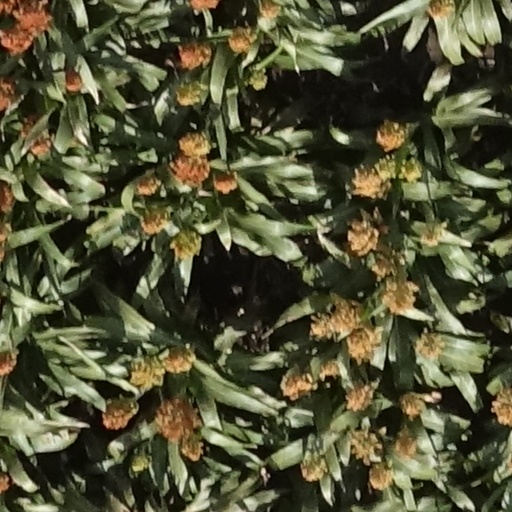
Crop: sorghum